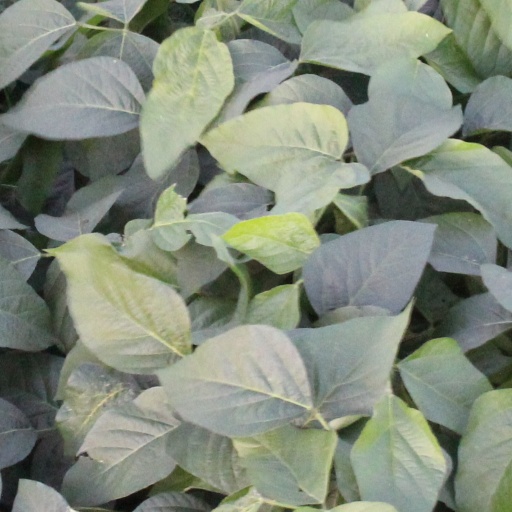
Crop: soybean